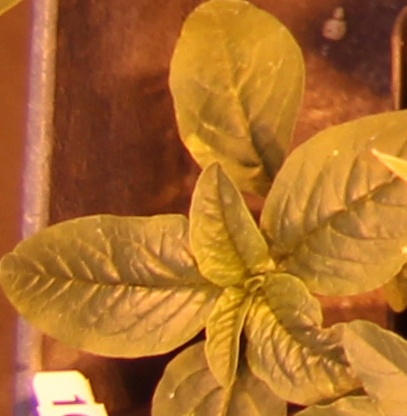
Label: Waterhemp